Waldenbooks

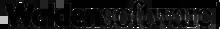
WaldenSoftware logo (c. 1997)

After terminating the discount book strategy, Walden began experimenting with larger stores by opening Waldenbooks & More stores that included merchandise beyond books, WaldenSoftware computer software stores, and WaldenKids educational toys stores. In 1987, Waldenbooks acquired the U.S. stores of the Canadian bookstore chain Coles Book Stores Ltd. and gradually converted the stores to Waldenbooks. By 1990, Waldenbooks began to convert Waldenbooks & More into even larger Waldenbooks & More Books stores with a greatly expanded book selection.